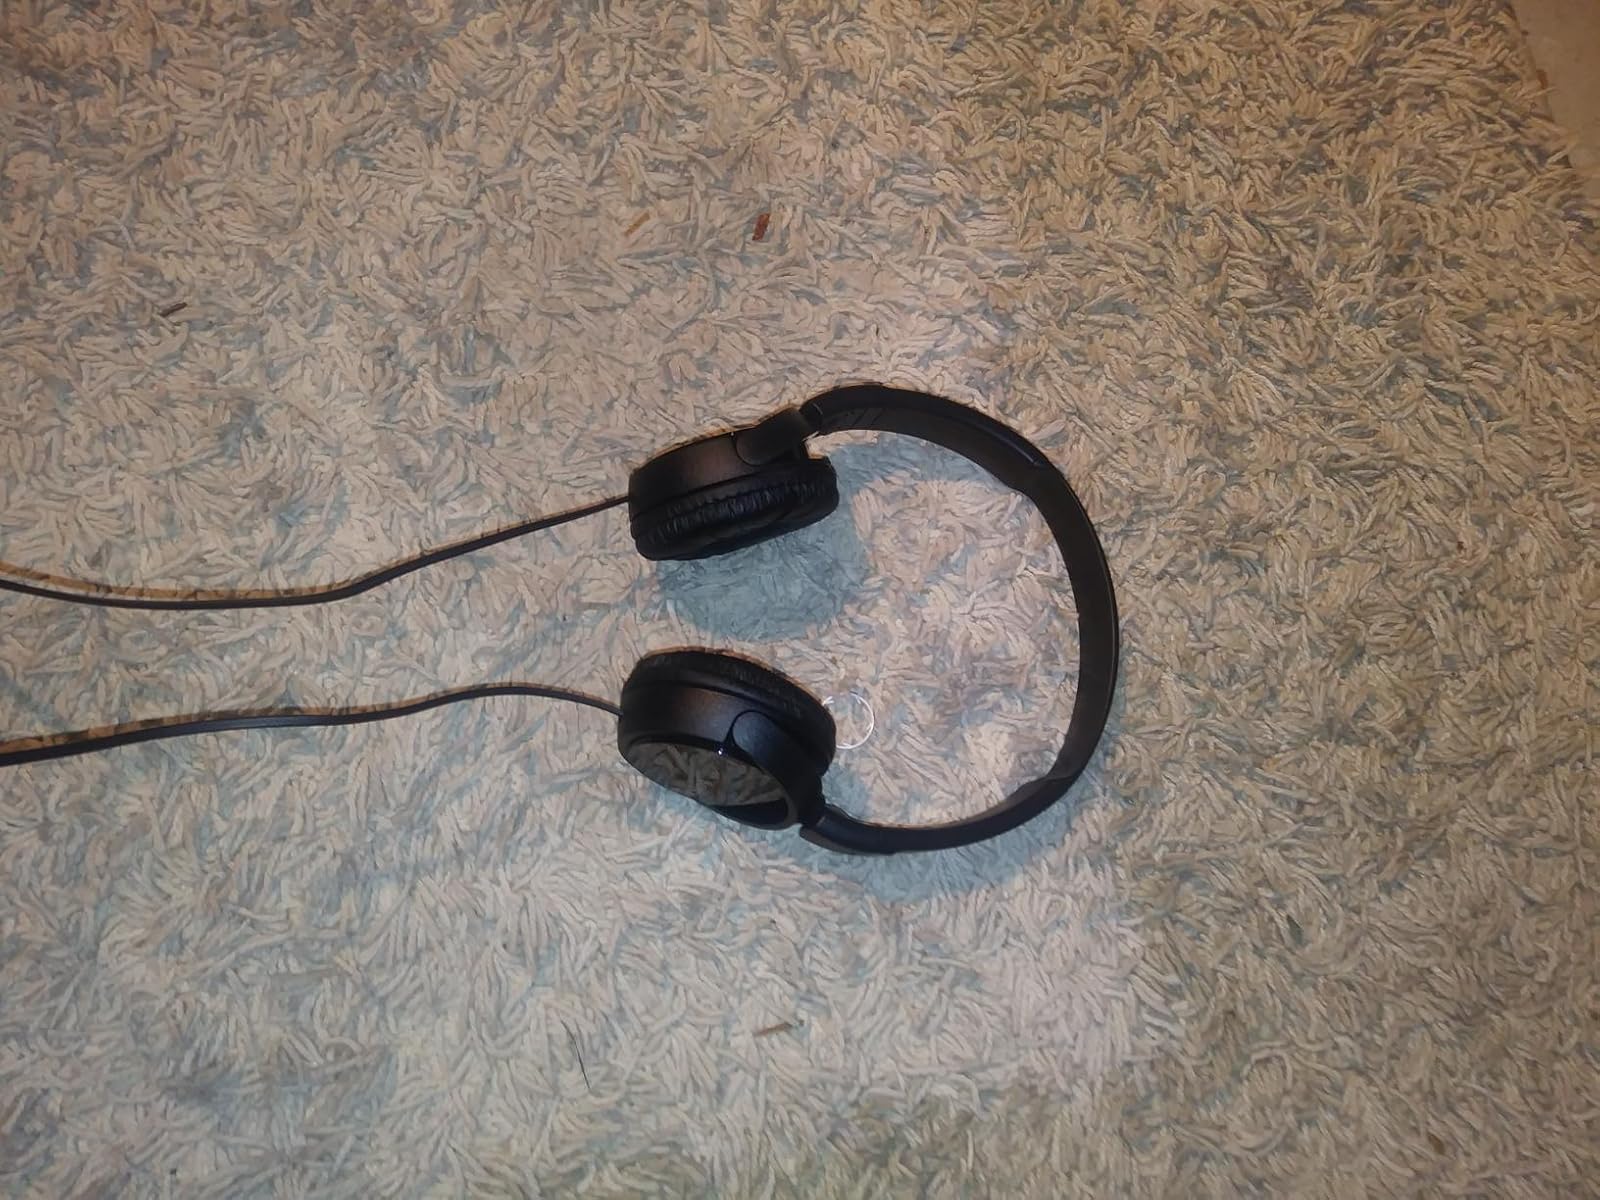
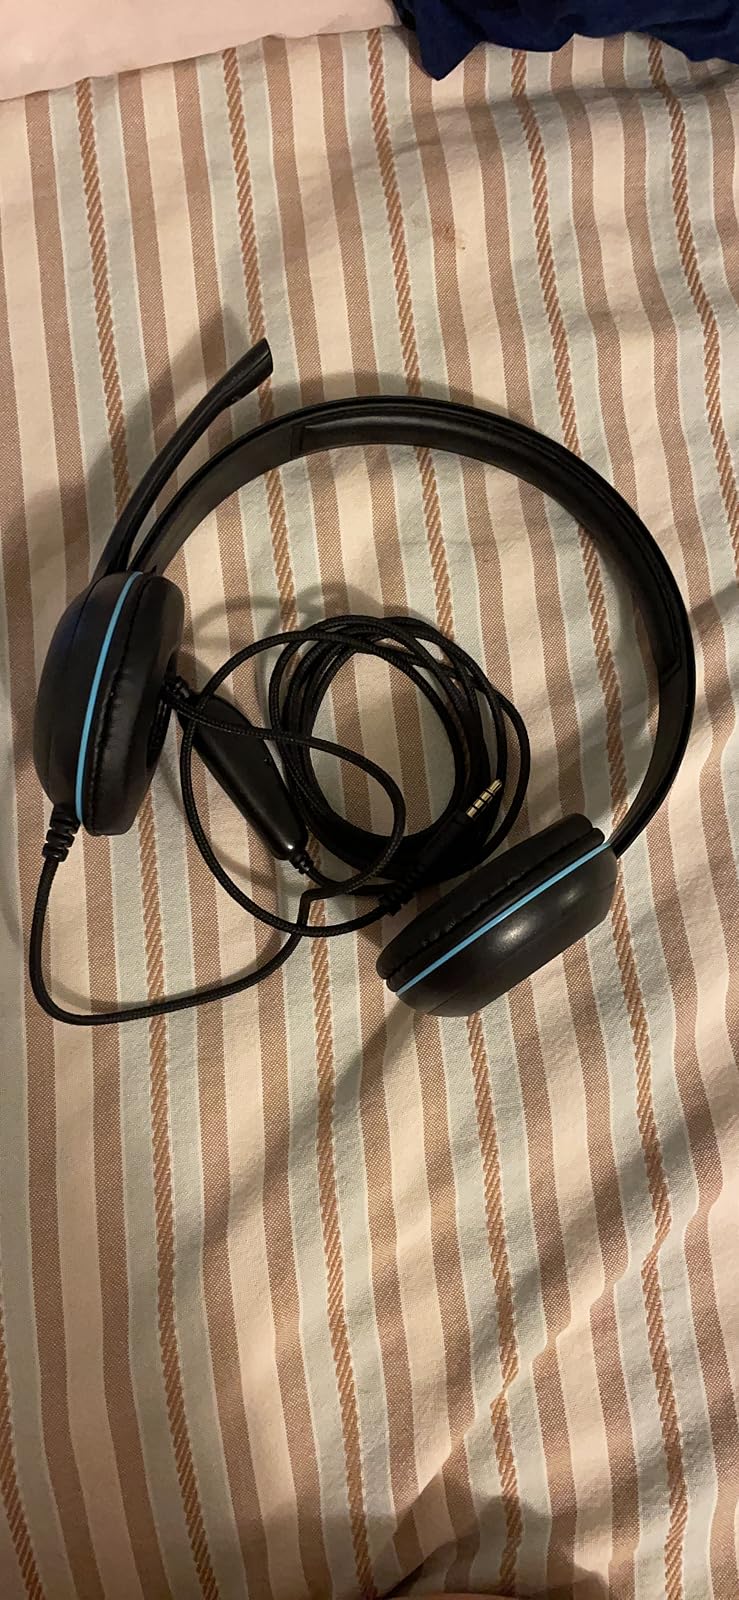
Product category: headphones
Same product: no